Veil of Isis

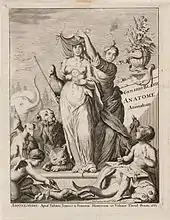
Science unveiling Nature in the frontispiece to "Anatome Animalum", 1681

Several other sources influenced the motif of the veiled Isis. One was a tradition that linked Isis with nature and the goddess Artemis. European art has a long tradition of personifying nature as a motherly figure. Starting in the 16th century, this motif was influenced by the iconography of the goddess Artemis of Ephesus (also known under the name of her Roman equivalent, Diana). The Ephesian Artemis was depicted with round protuberances on her chest that may originally have been jewelry but came to be interpreted as breasts. Isis was sometimes compared with Artemis, and the Roman writer Macrobius, in the fourth century CE, wrote, "Isis is the earth or nature that is under the sun. That is why the goddess's entire body bristles with a multitude of breasts placed close to one another [as in the case of Artemis of Ephesus], because all things are nourished by earth or by nature." Thus, the 16th-century artists represented nature as Isis-Artemis with multiple breasts.